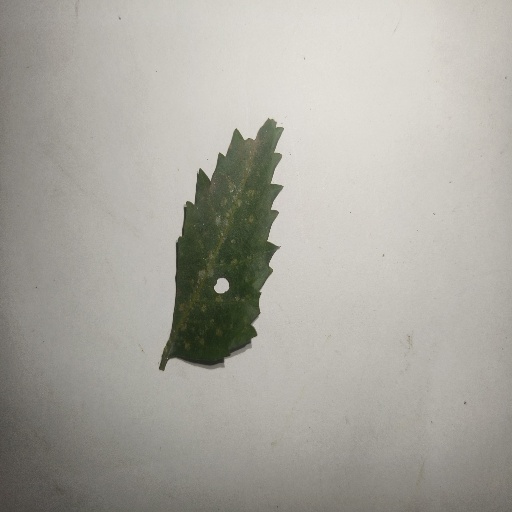
Species: Neem
Leaf condition: Shot Hole Leaf